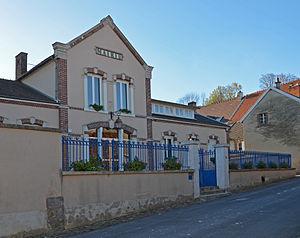
Mairie de Fleury-la-Rivière, Marne, Champagne-Ardennes, France
Fleury-la-Rivière est une commune française, située dans le département de la Marne en région Grand Est.